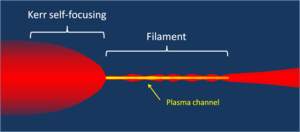
Filamentation d'une impulsion laser femtoseconde intense.
En optique non-linéaire, la filamentation laser est la propagation d'un faisceau laser dans un milieu transparent sans diffraction. Elle est rendue possible par l'effet Kerr optique qui génère une modification de l'indice de réfraction du milieu en présence d'un champ laser intense, résultant en l'auto-focalisation du faisceau. Typiquement, ce régime est obtenu en propageant une impulsion lumineuse délivrée par un laser femtoseconde amplifié.